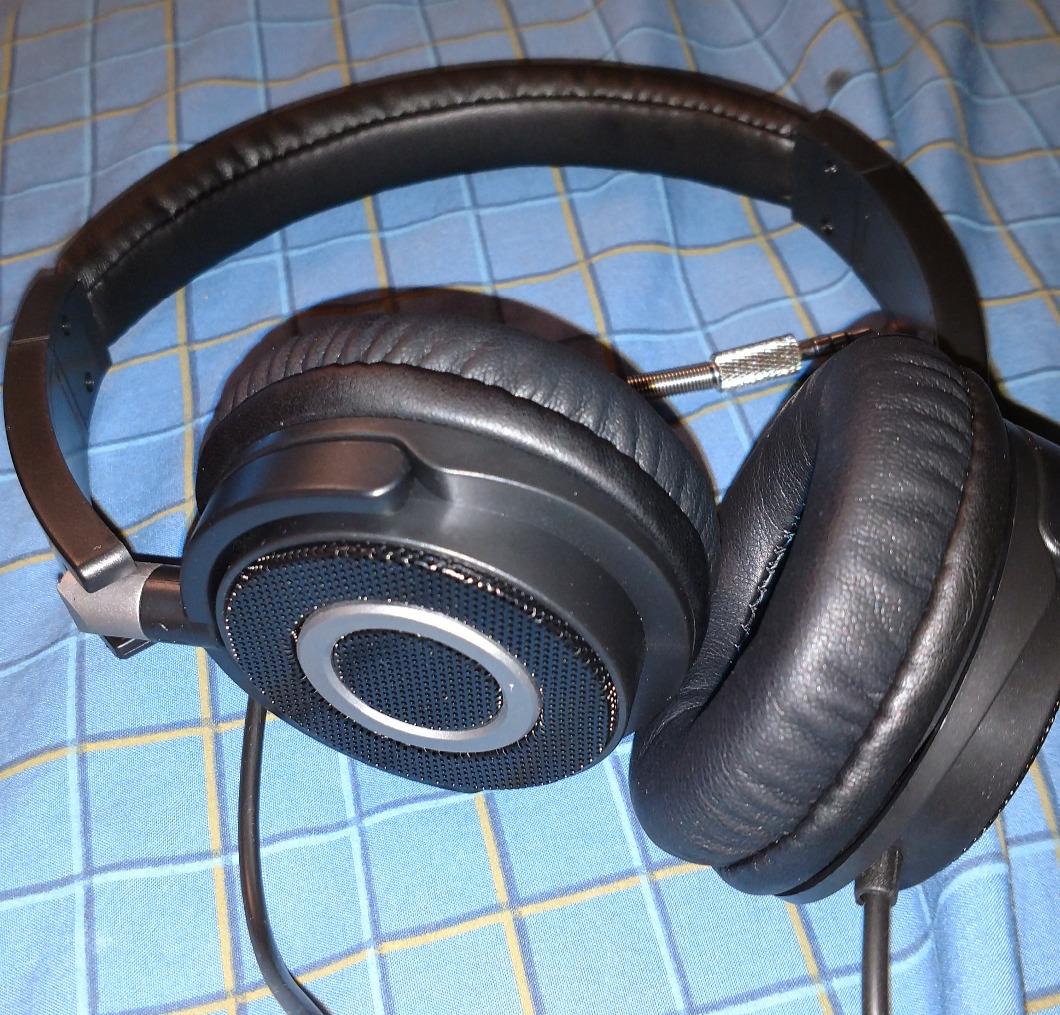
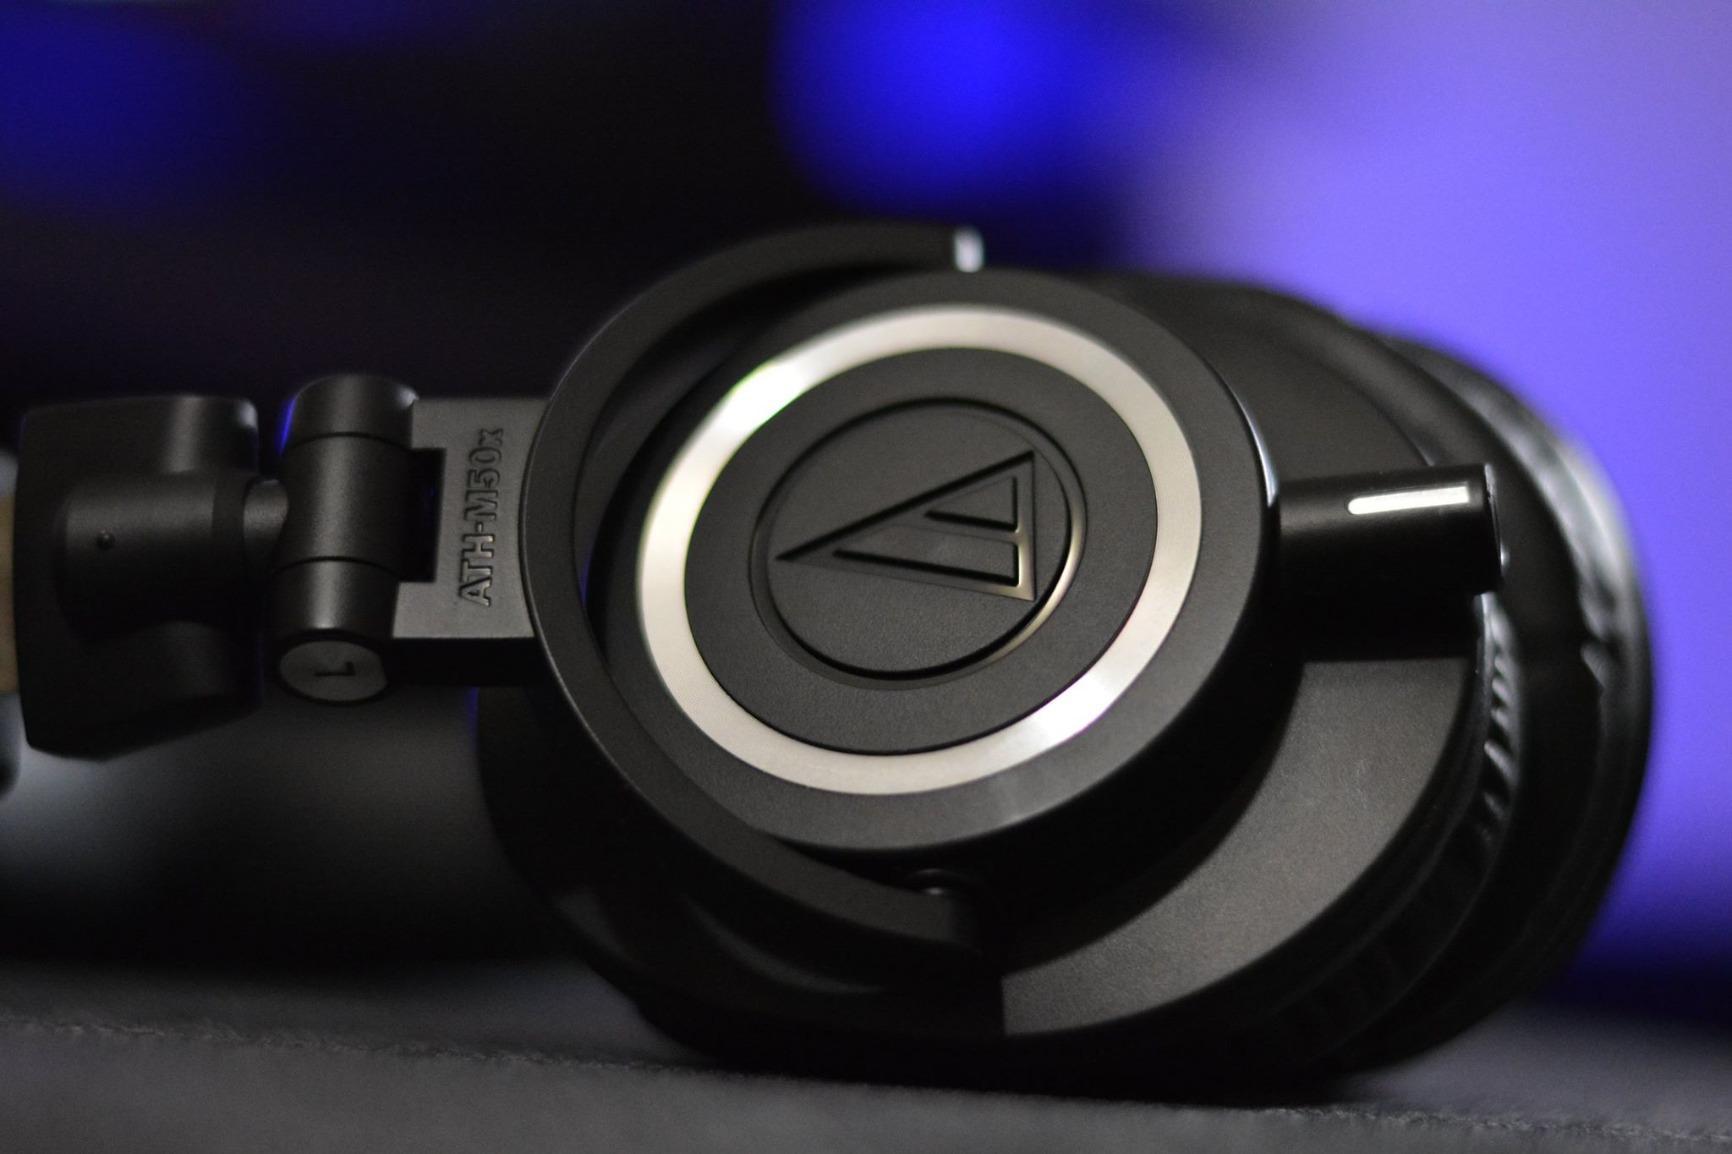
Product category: headphones
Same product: no